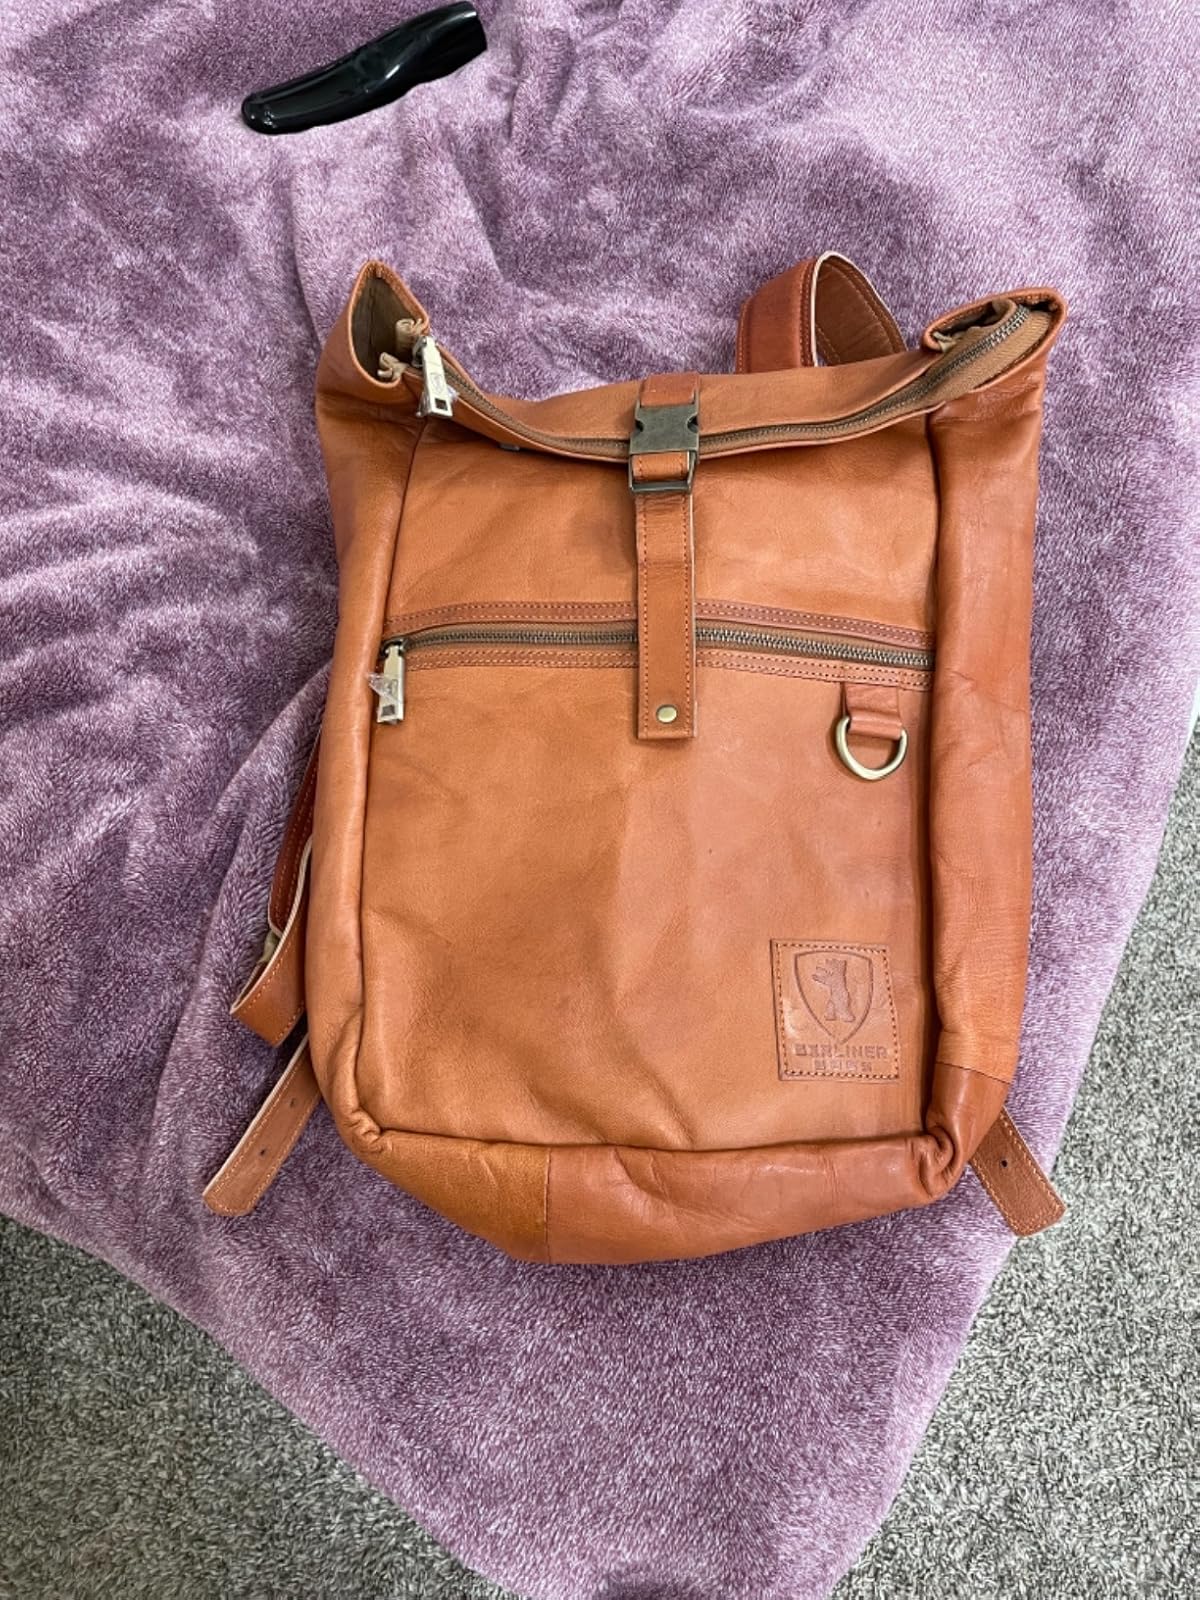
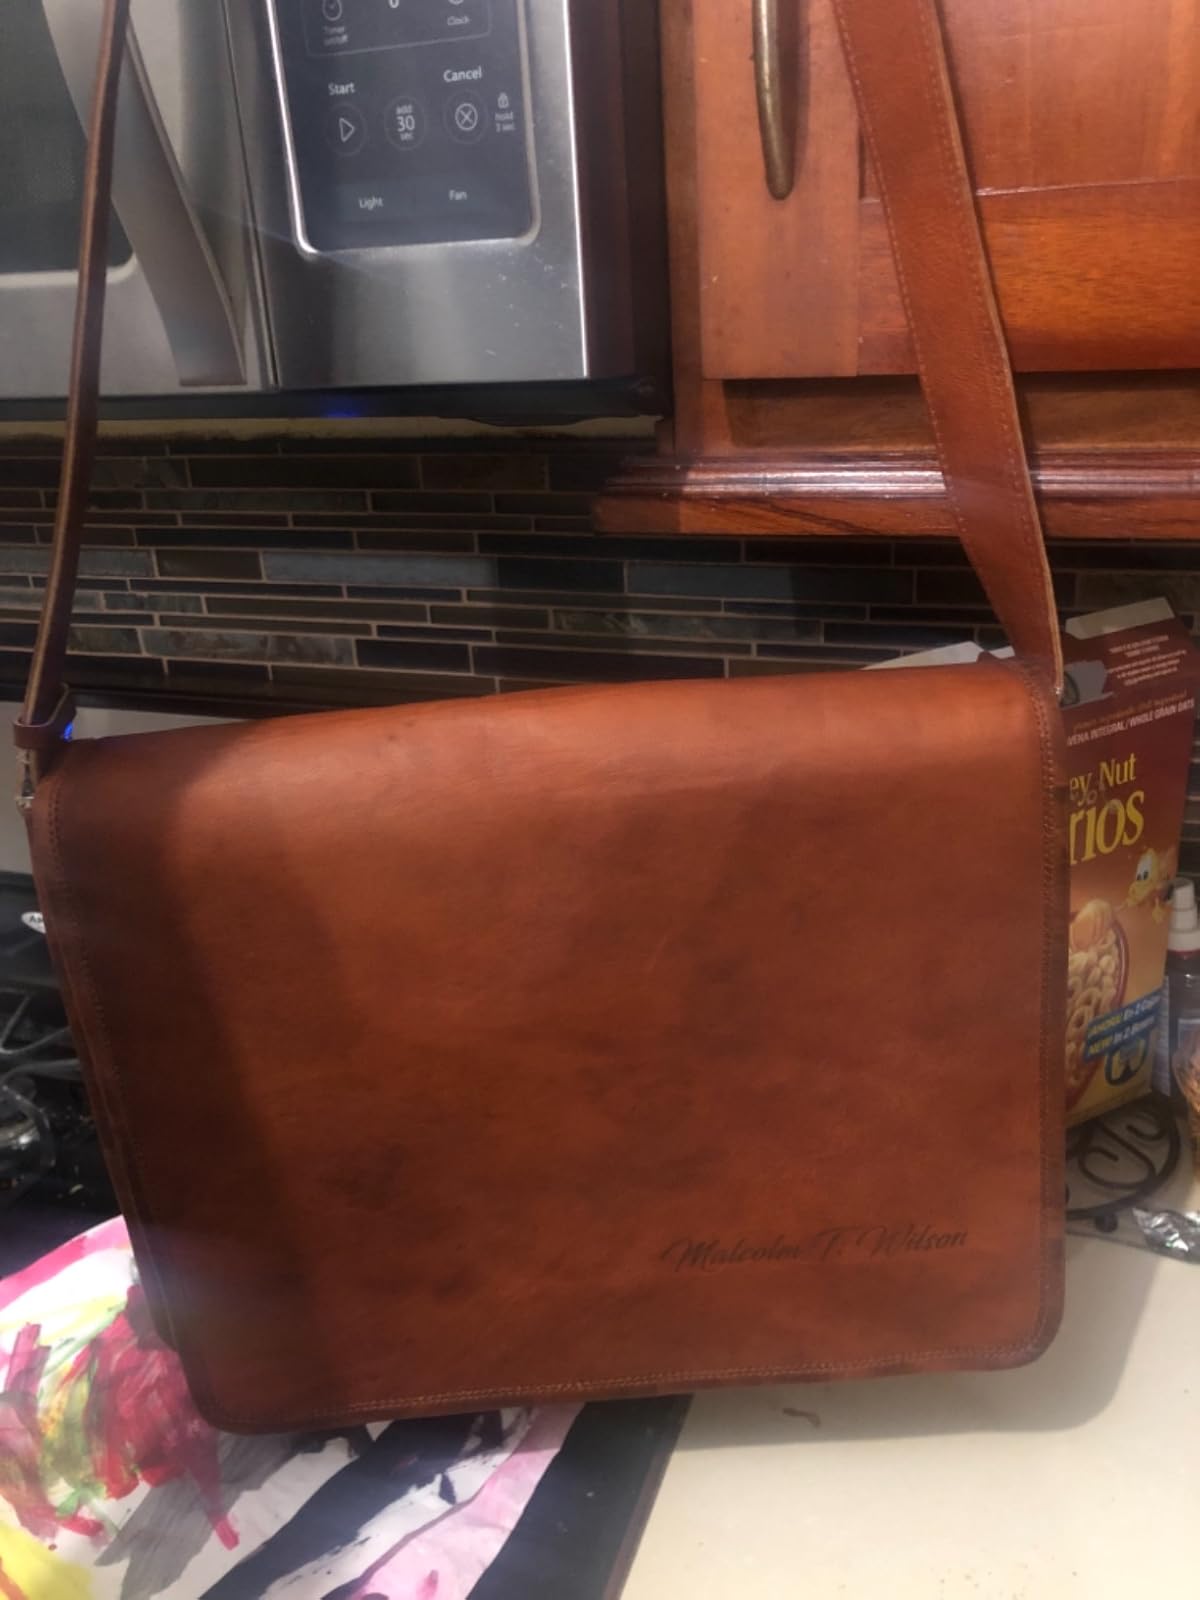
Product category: bag
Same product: no